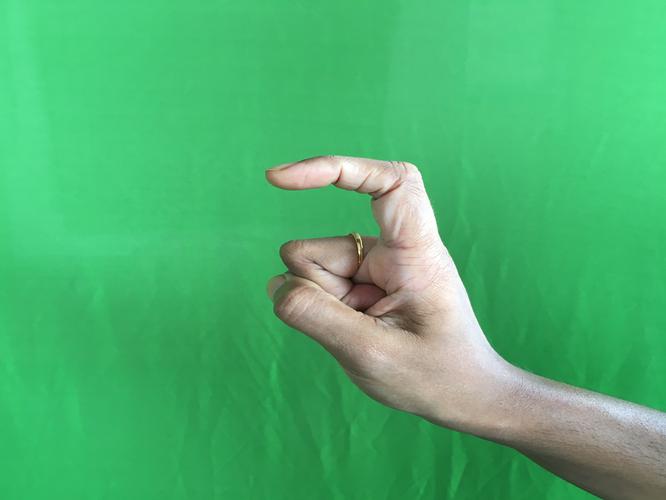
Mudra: Tamarachudam
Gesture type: single_hand